Stella Artois

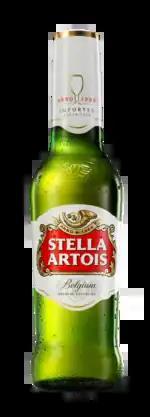
The global bottle of Stella Artois

Stella Artois is brewed in Belgium (in the plants at Leuven and Jupille), at Samlesbury and Magor in the United Kingdom, as well as in other countries. Much of the beer exported from Europe is produced at InBev's brewery in Belgium, and packaged in the Beck's Brewery in Bremen, Germany. Stella Artois is also brewed for the Australian market by Lion. In the United States, Stella Artois is brewed and distributed by Anheuser-Busch at its various brewing facilities in the US, beginning in 2021 and before then it was imported. For the Hungarian market, Stella Artois is brewed in Bőcs, Hungary, by Borsod Brewery, under licence from InBev. For the Canadian market is brewed by Labatt Brewery in Ontario, Canada.